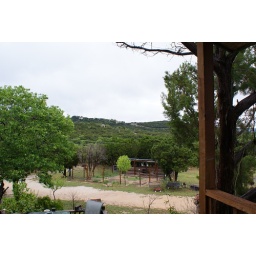
Front, side yard off porch, small animal home already in place